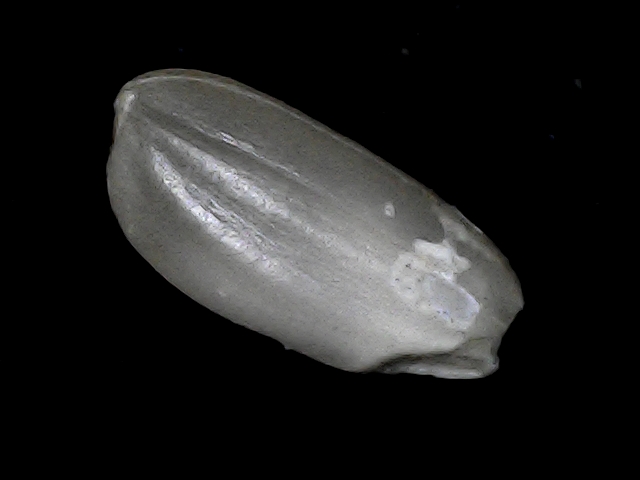
Rice variety: BD33